Sigmund Widmer

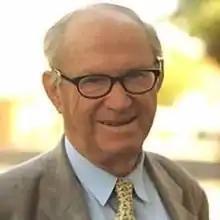
Sigmund Widmer probably in the early 2000s

Sigmund Widmer (born 30 July 1919 in Zürich, died 11 August 2003 in Visp) was a Swiss historian, writer and LdU politician who served as mayor of the city of Zürich.